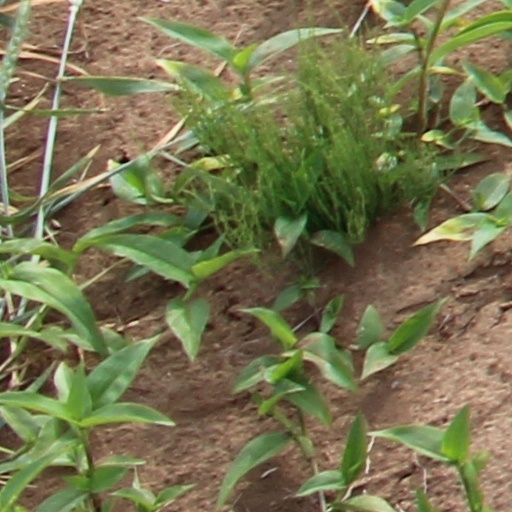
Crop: wheat